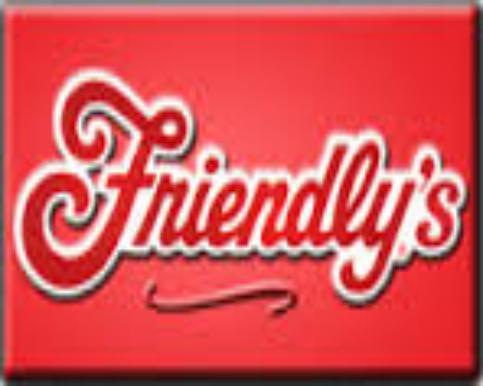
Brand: Friendly's
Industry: Food